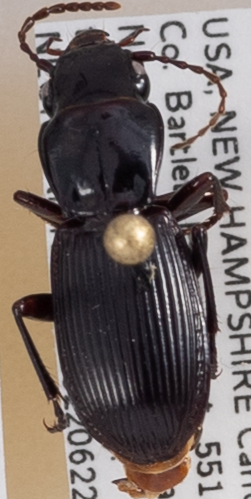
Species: Pterostichus rostratus
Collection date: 2022-06-22
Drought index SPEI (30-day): -1.058
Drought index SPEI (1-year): -0.362
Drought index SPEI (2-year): -1.13